Barn swallow

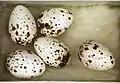
See caption

The male barn swallow returns to the breeding grounds before the females and selects a nest site, which is then advertised to females with a circling flight and song. Plumage may be used to advertise: in some populations, like in the subspecies "H. r. gutturalis", darker ventral plumage in males is associated with higher breeding success. In other populations, the breeding success of the male is related to the length of the tail streamers, with longer streamers being more attractive to the female. Males with longer tail feathers are generally longer-lived and more disease resistant, females thus gaining an indirect fitness benefit from this form of selection, since longer tail feathers indicate a genetically stronger individual which will produce offspring with enhanced vitality. Males in northern Europe have longer tails than those further south, whereas in Spain the male's tail streamers are only 5% longer than the female's; in Finland, the difference is 20%. In Denmark, the average male tail length increased by 9% between 1984 and 2004, but it is possible that climatic changes may lead in the future to shorter tails if summers become hot and dry.